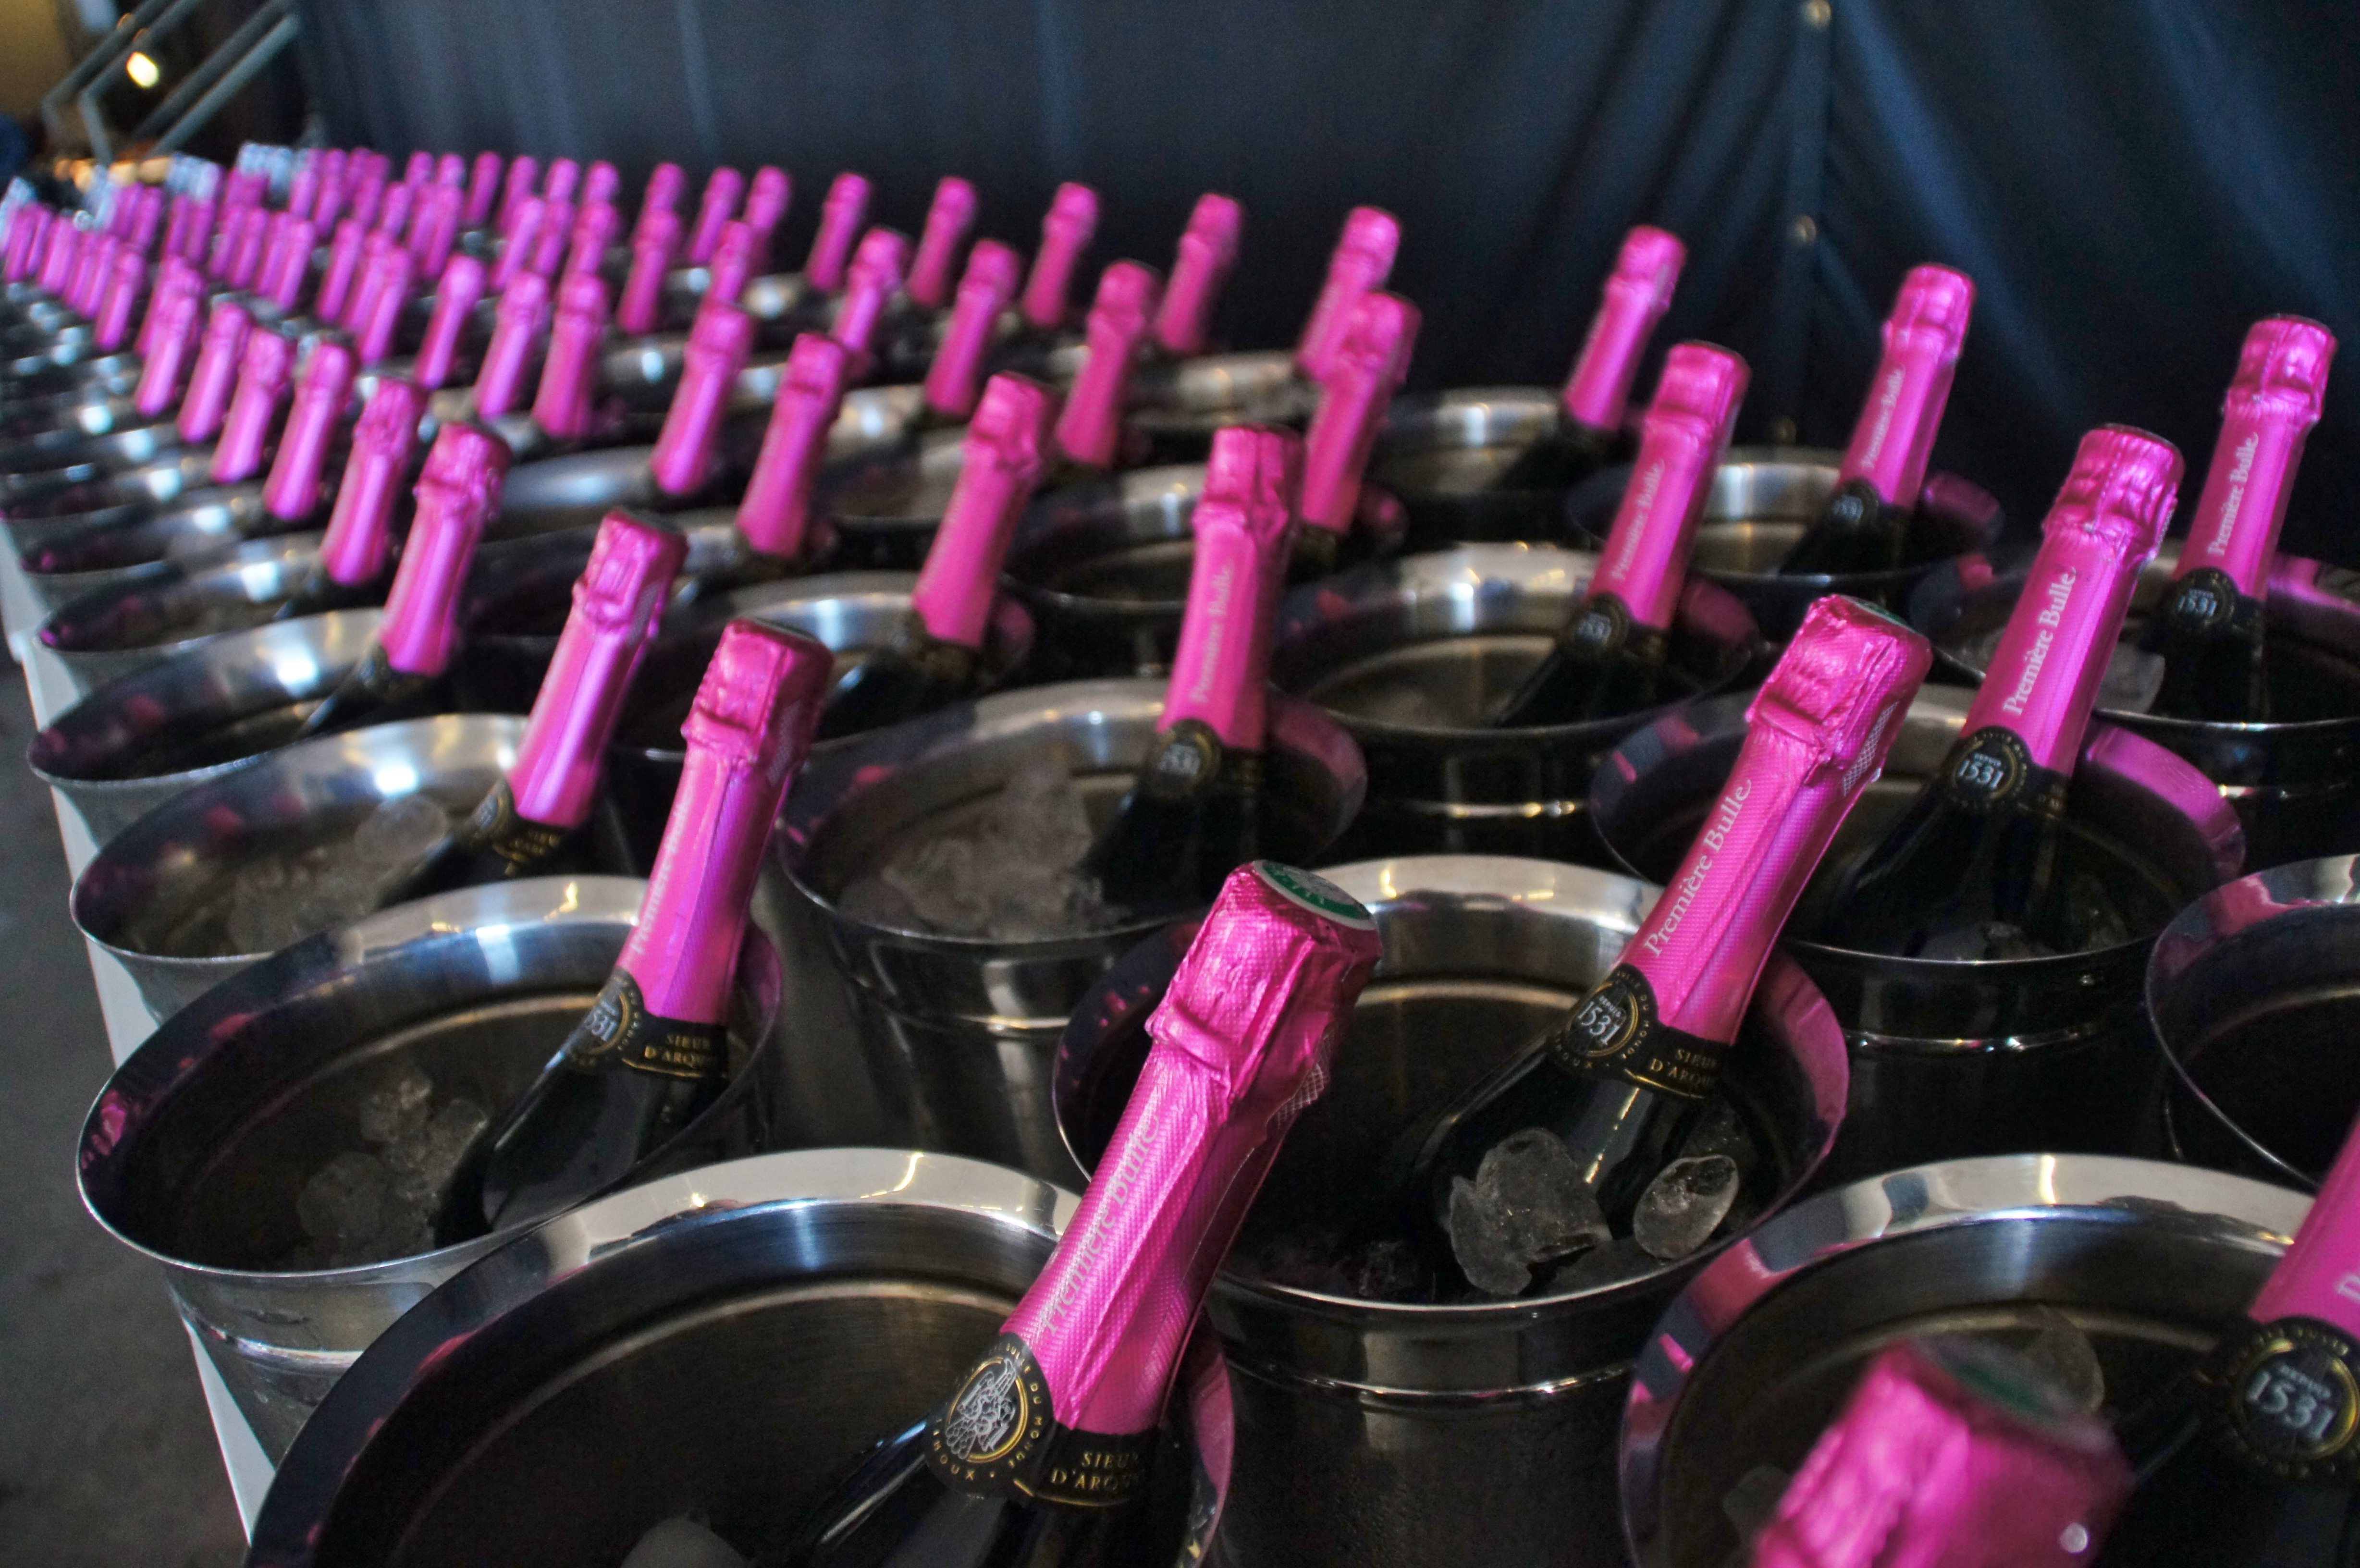
bottle, champagne, bucket, ice, magenta, caterer, pink, Material property, cosmetics, metal